2021 Idar-Oberstein shooting

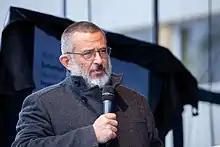
Stephan Kramer, President of the Thuringian Office for the Protection of the Constitution said two days after the killing, "the murder wasn't surprising".

The Federal Ministry of the Interior of Horst Seehofer (CSU) assessed the act in Idar-Oberstein as an "extreme isolated case". It shows "a dramatic degree of brutality in society", but no "generalized conclusions" could be drawn from it, a spokesman said. Findings about other parties involved "in a criminal sense" would not be available.